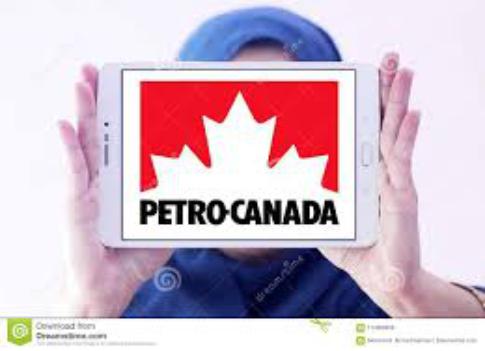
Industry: Transportation